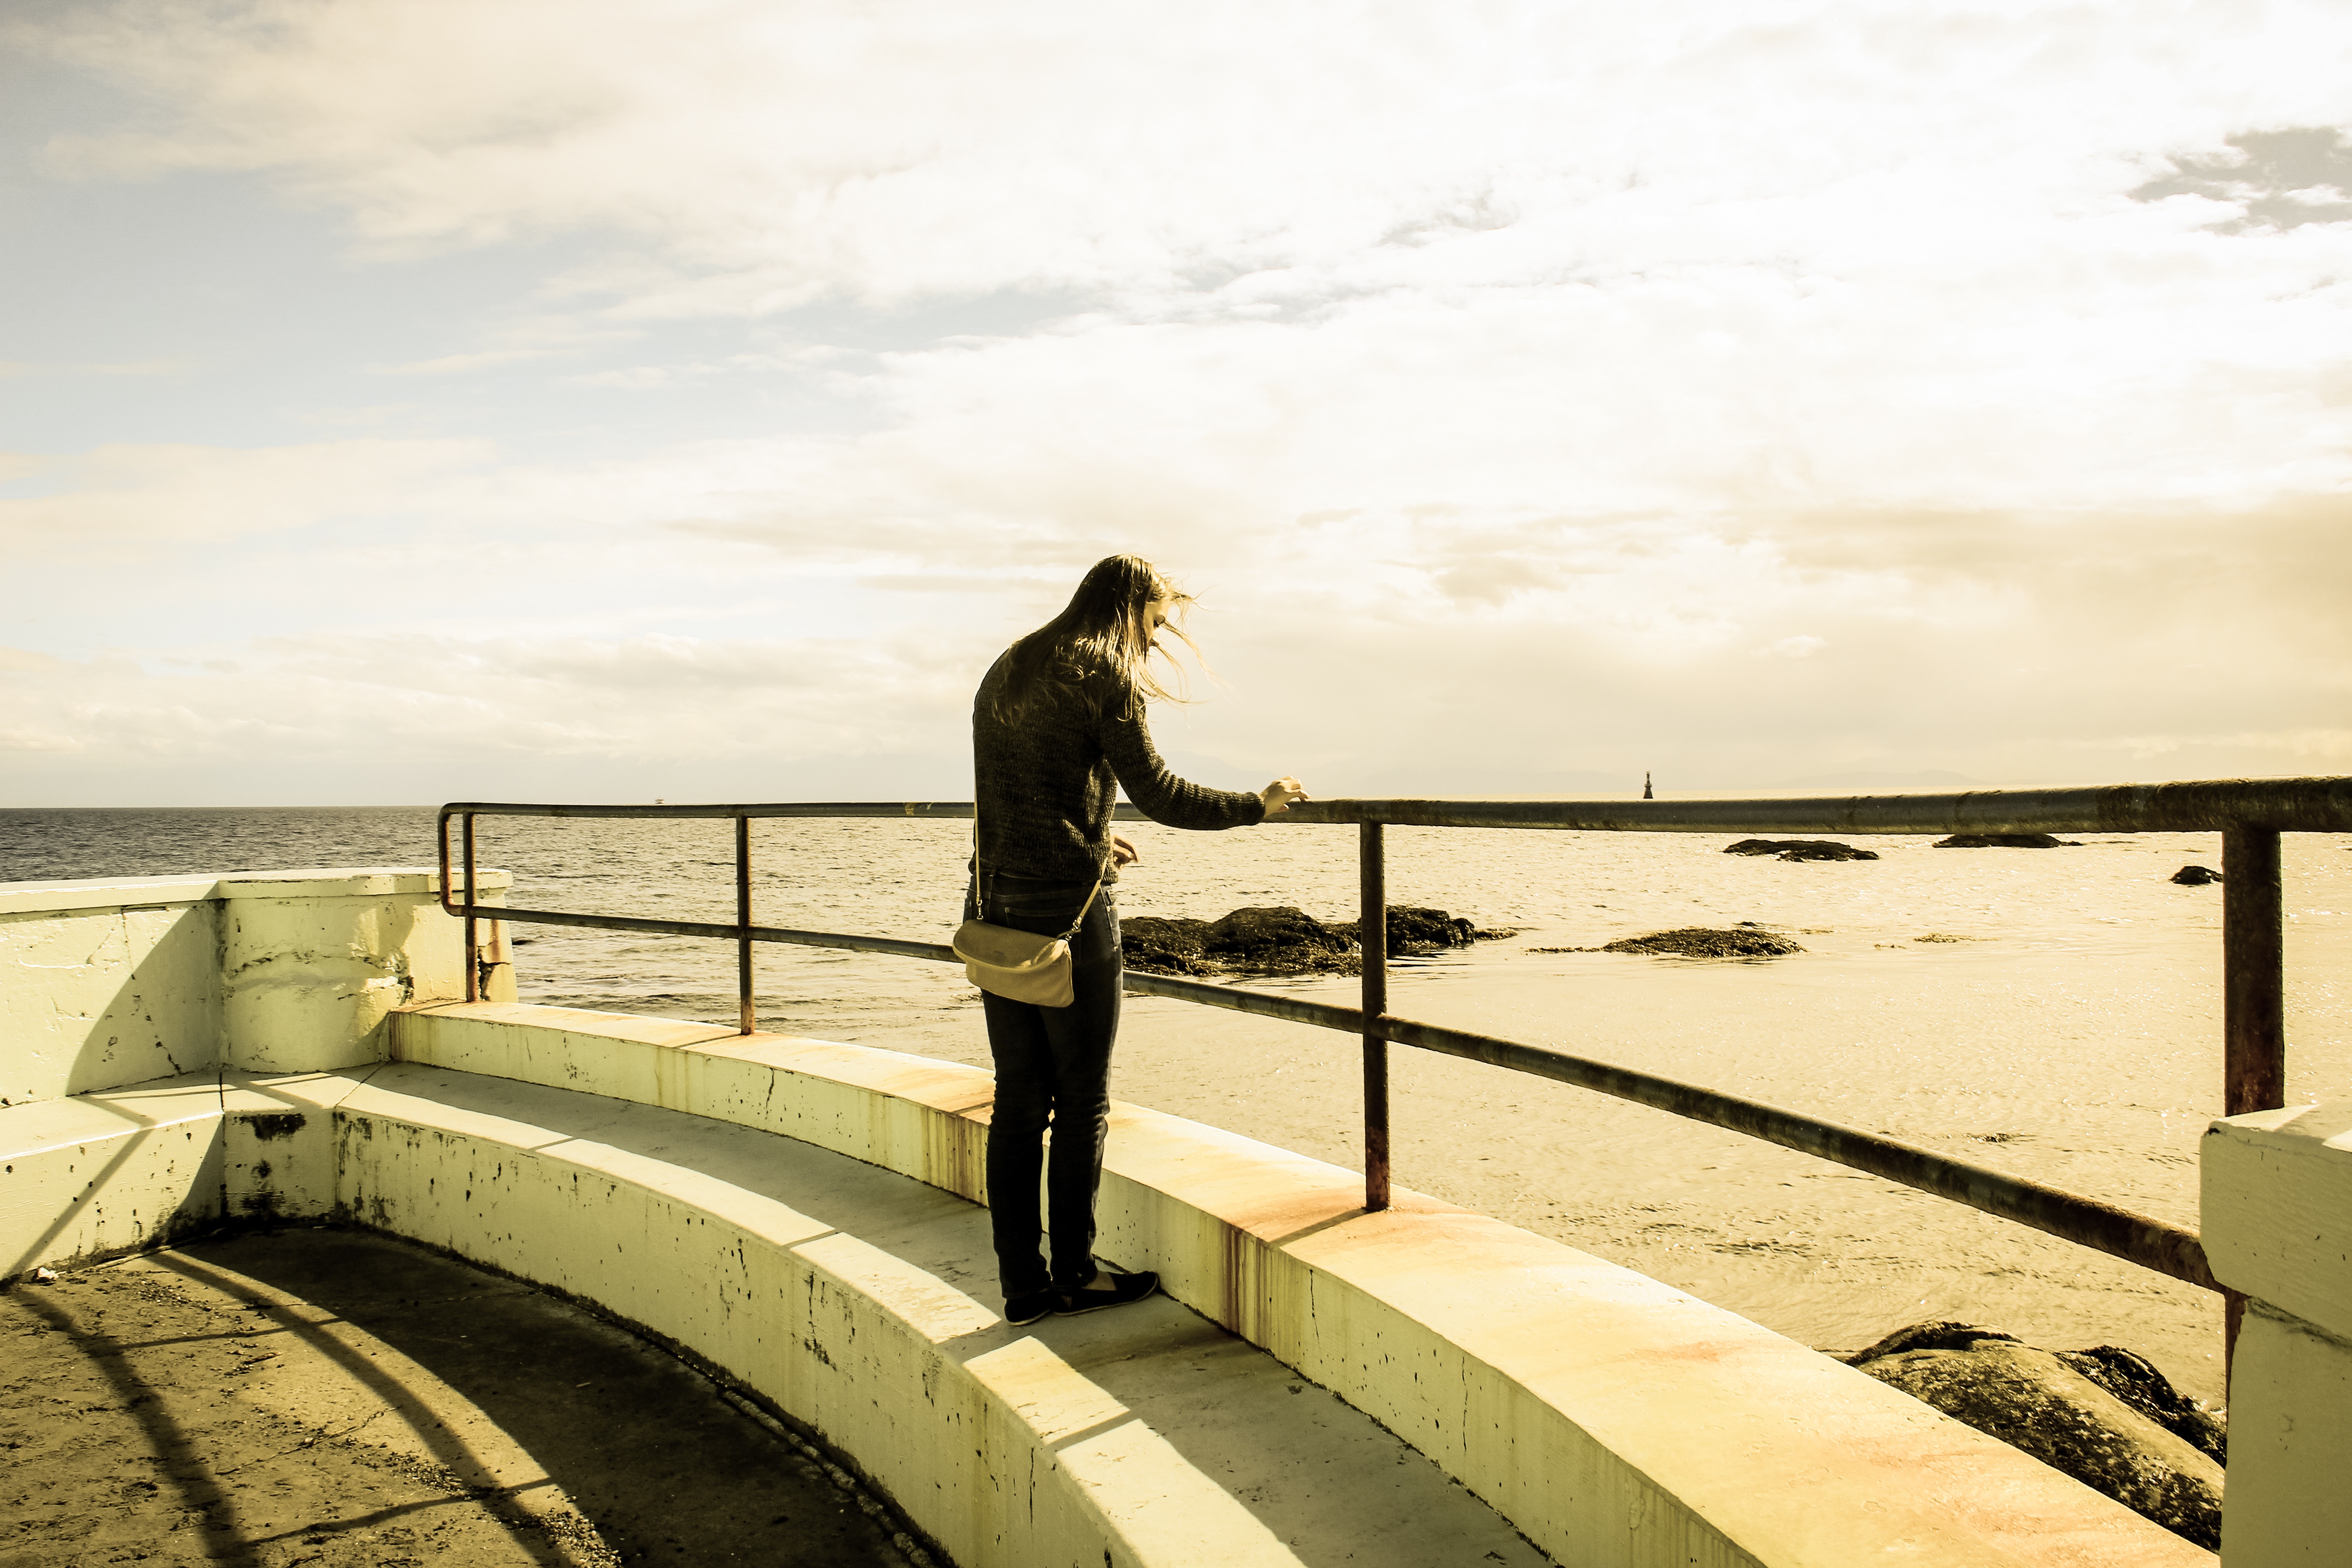
beach, sea, coast, water, sand, ocean, person, girl, woman, sunset, sunlight, morning, wave, vacation, travel, thought, railing, photograph, image